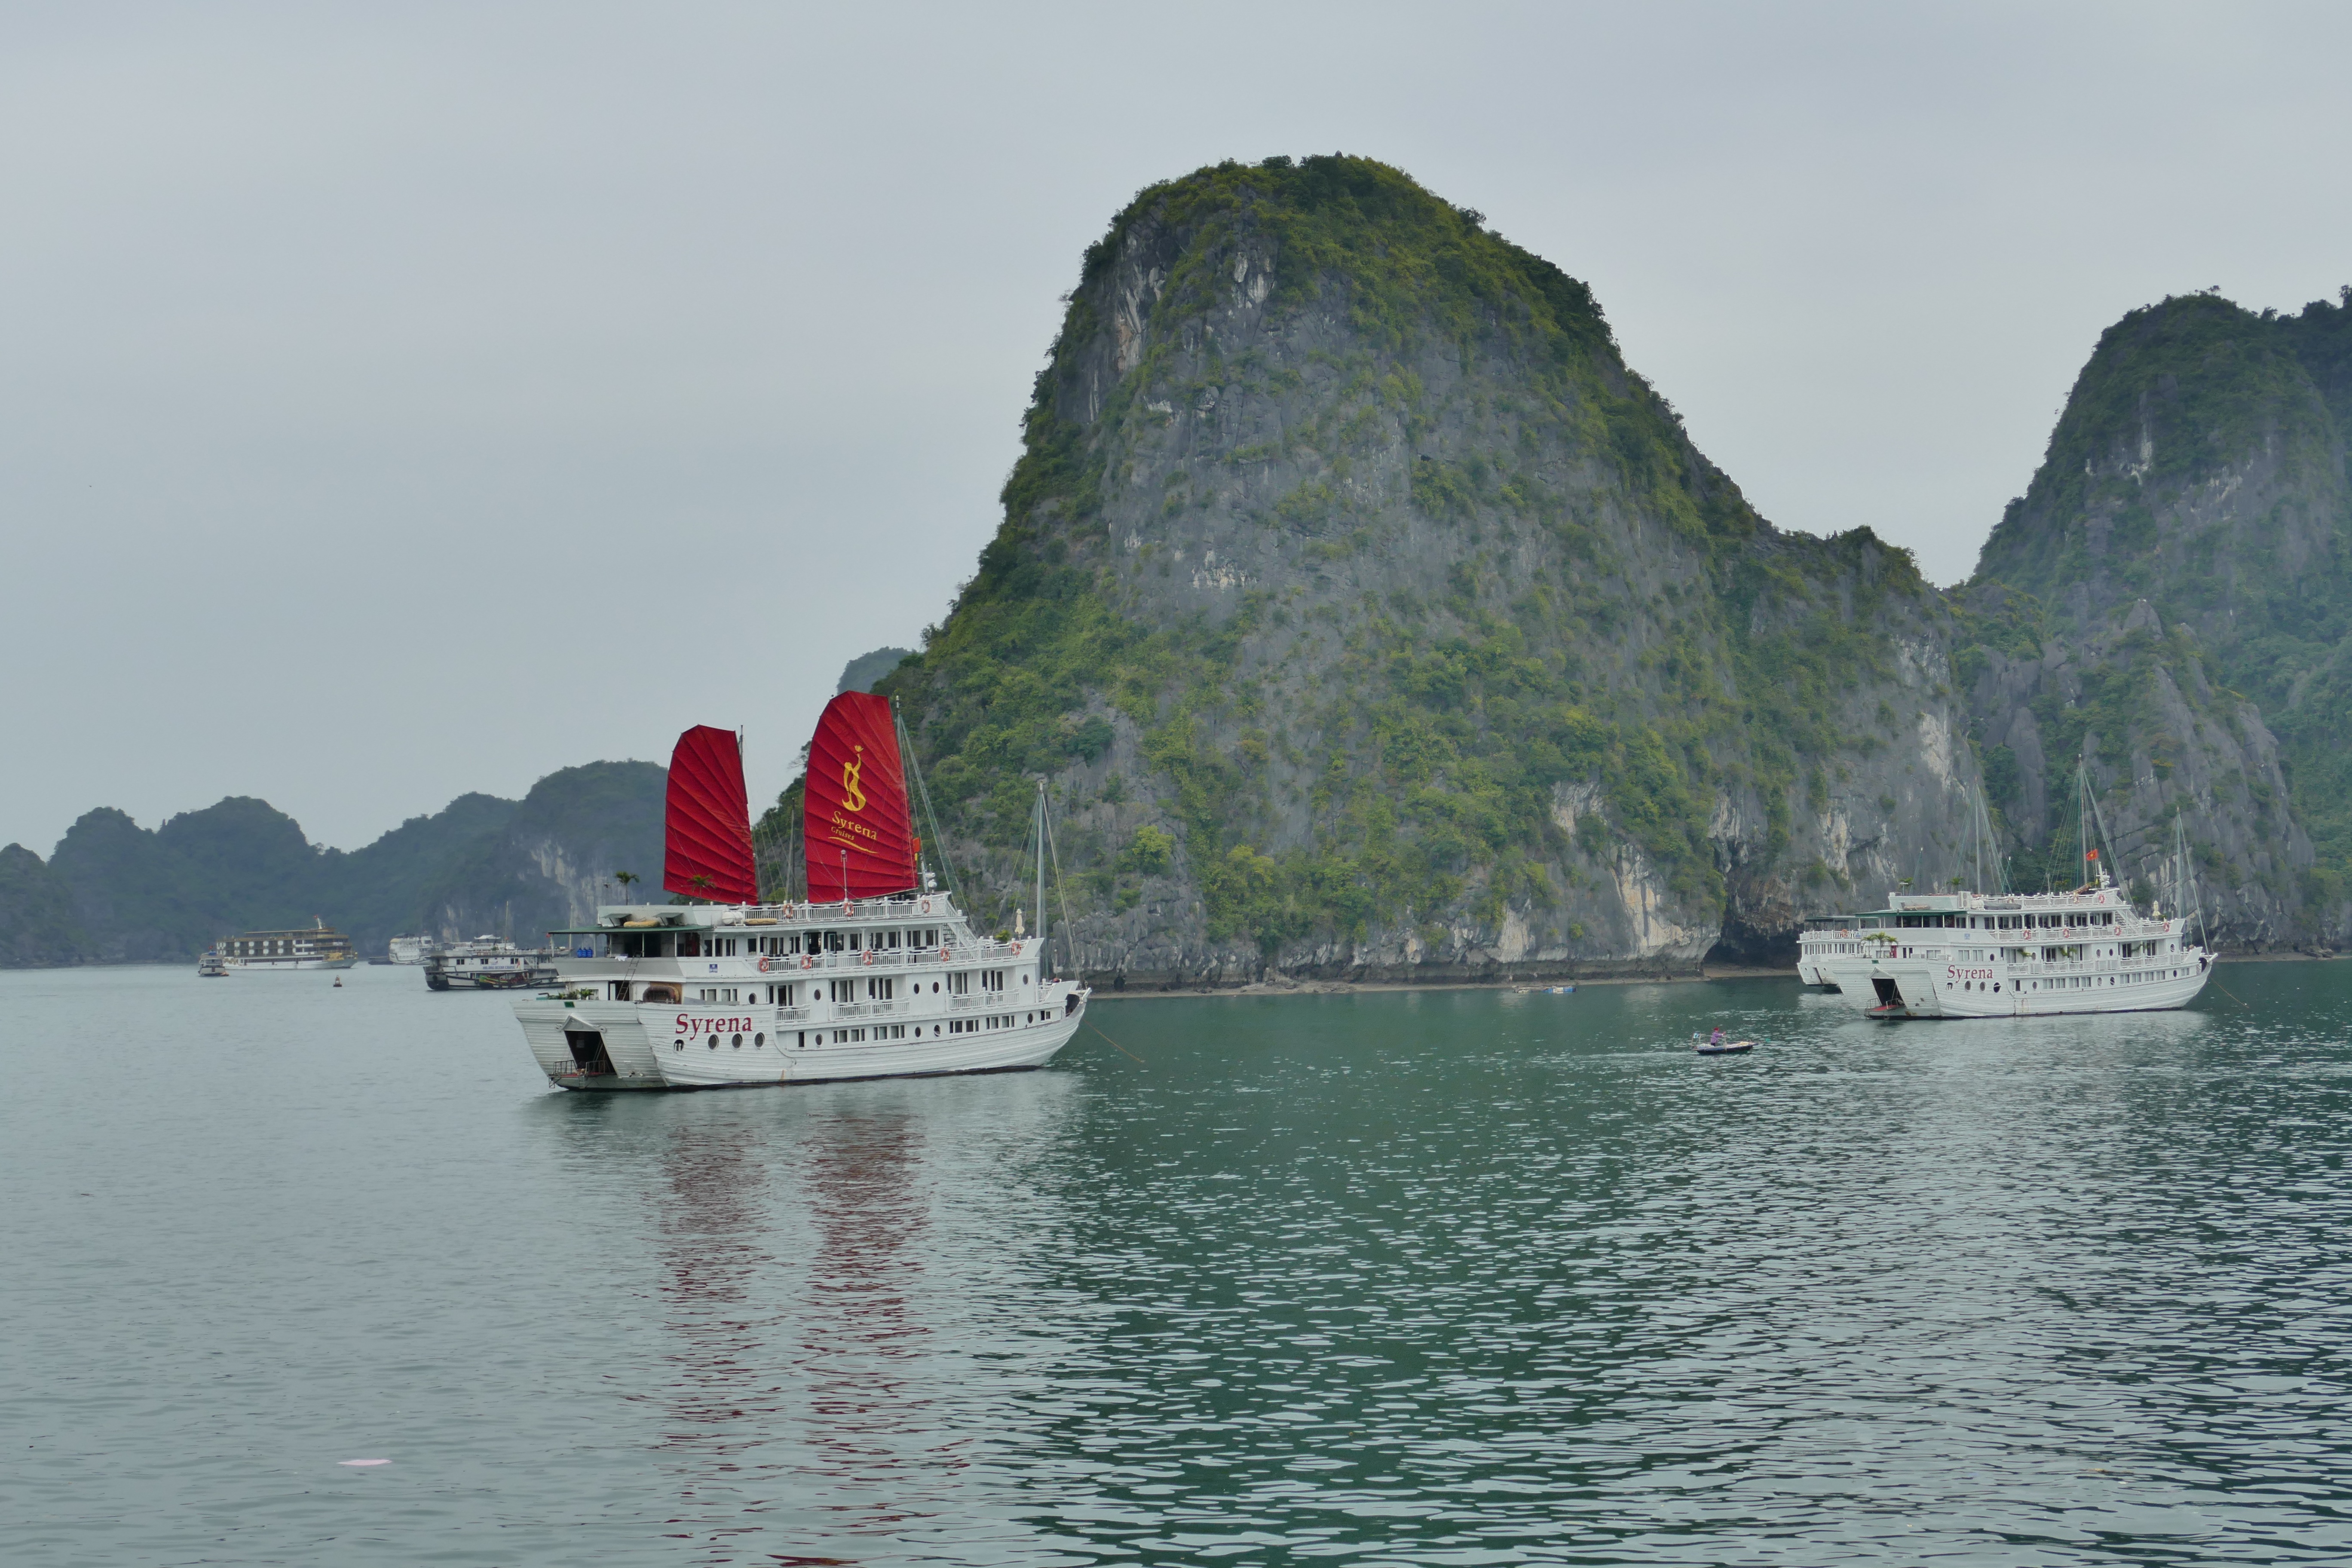
landscape, sea, coast, nature, rock, boat, ship, cliff, vehicle, bay, fjord, tourism, terrain, boating, mountains, sail, unesco, watercraft, vietnam, booked, cape, halong, islet, landform, world natural heritage, halong bay